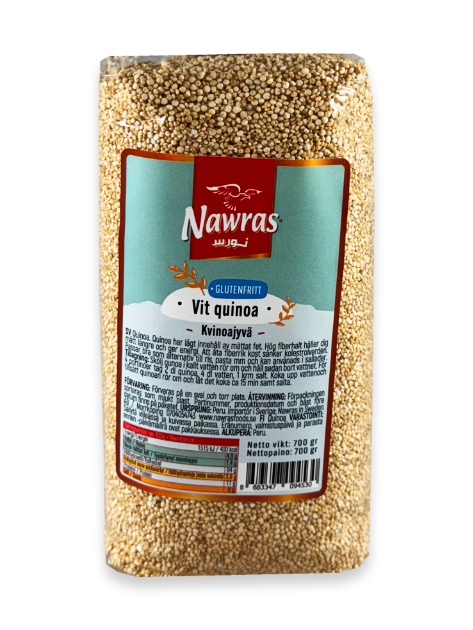
Nawras 700 gr kinoa vit 1*10
Produktnummer: 24092 Denna produkt innehåller 10 artiklar per låda/påse. This product contain 10 items per box/bag يحتوي هذا المنتج على 10 عناصر لكل صندوق / كيس MOMS: 12%
Brand: Ruya Livs AB
Category: Food, Beverages & Tobacco > Food Items > Grains, Rice & Cereal > Quinoa